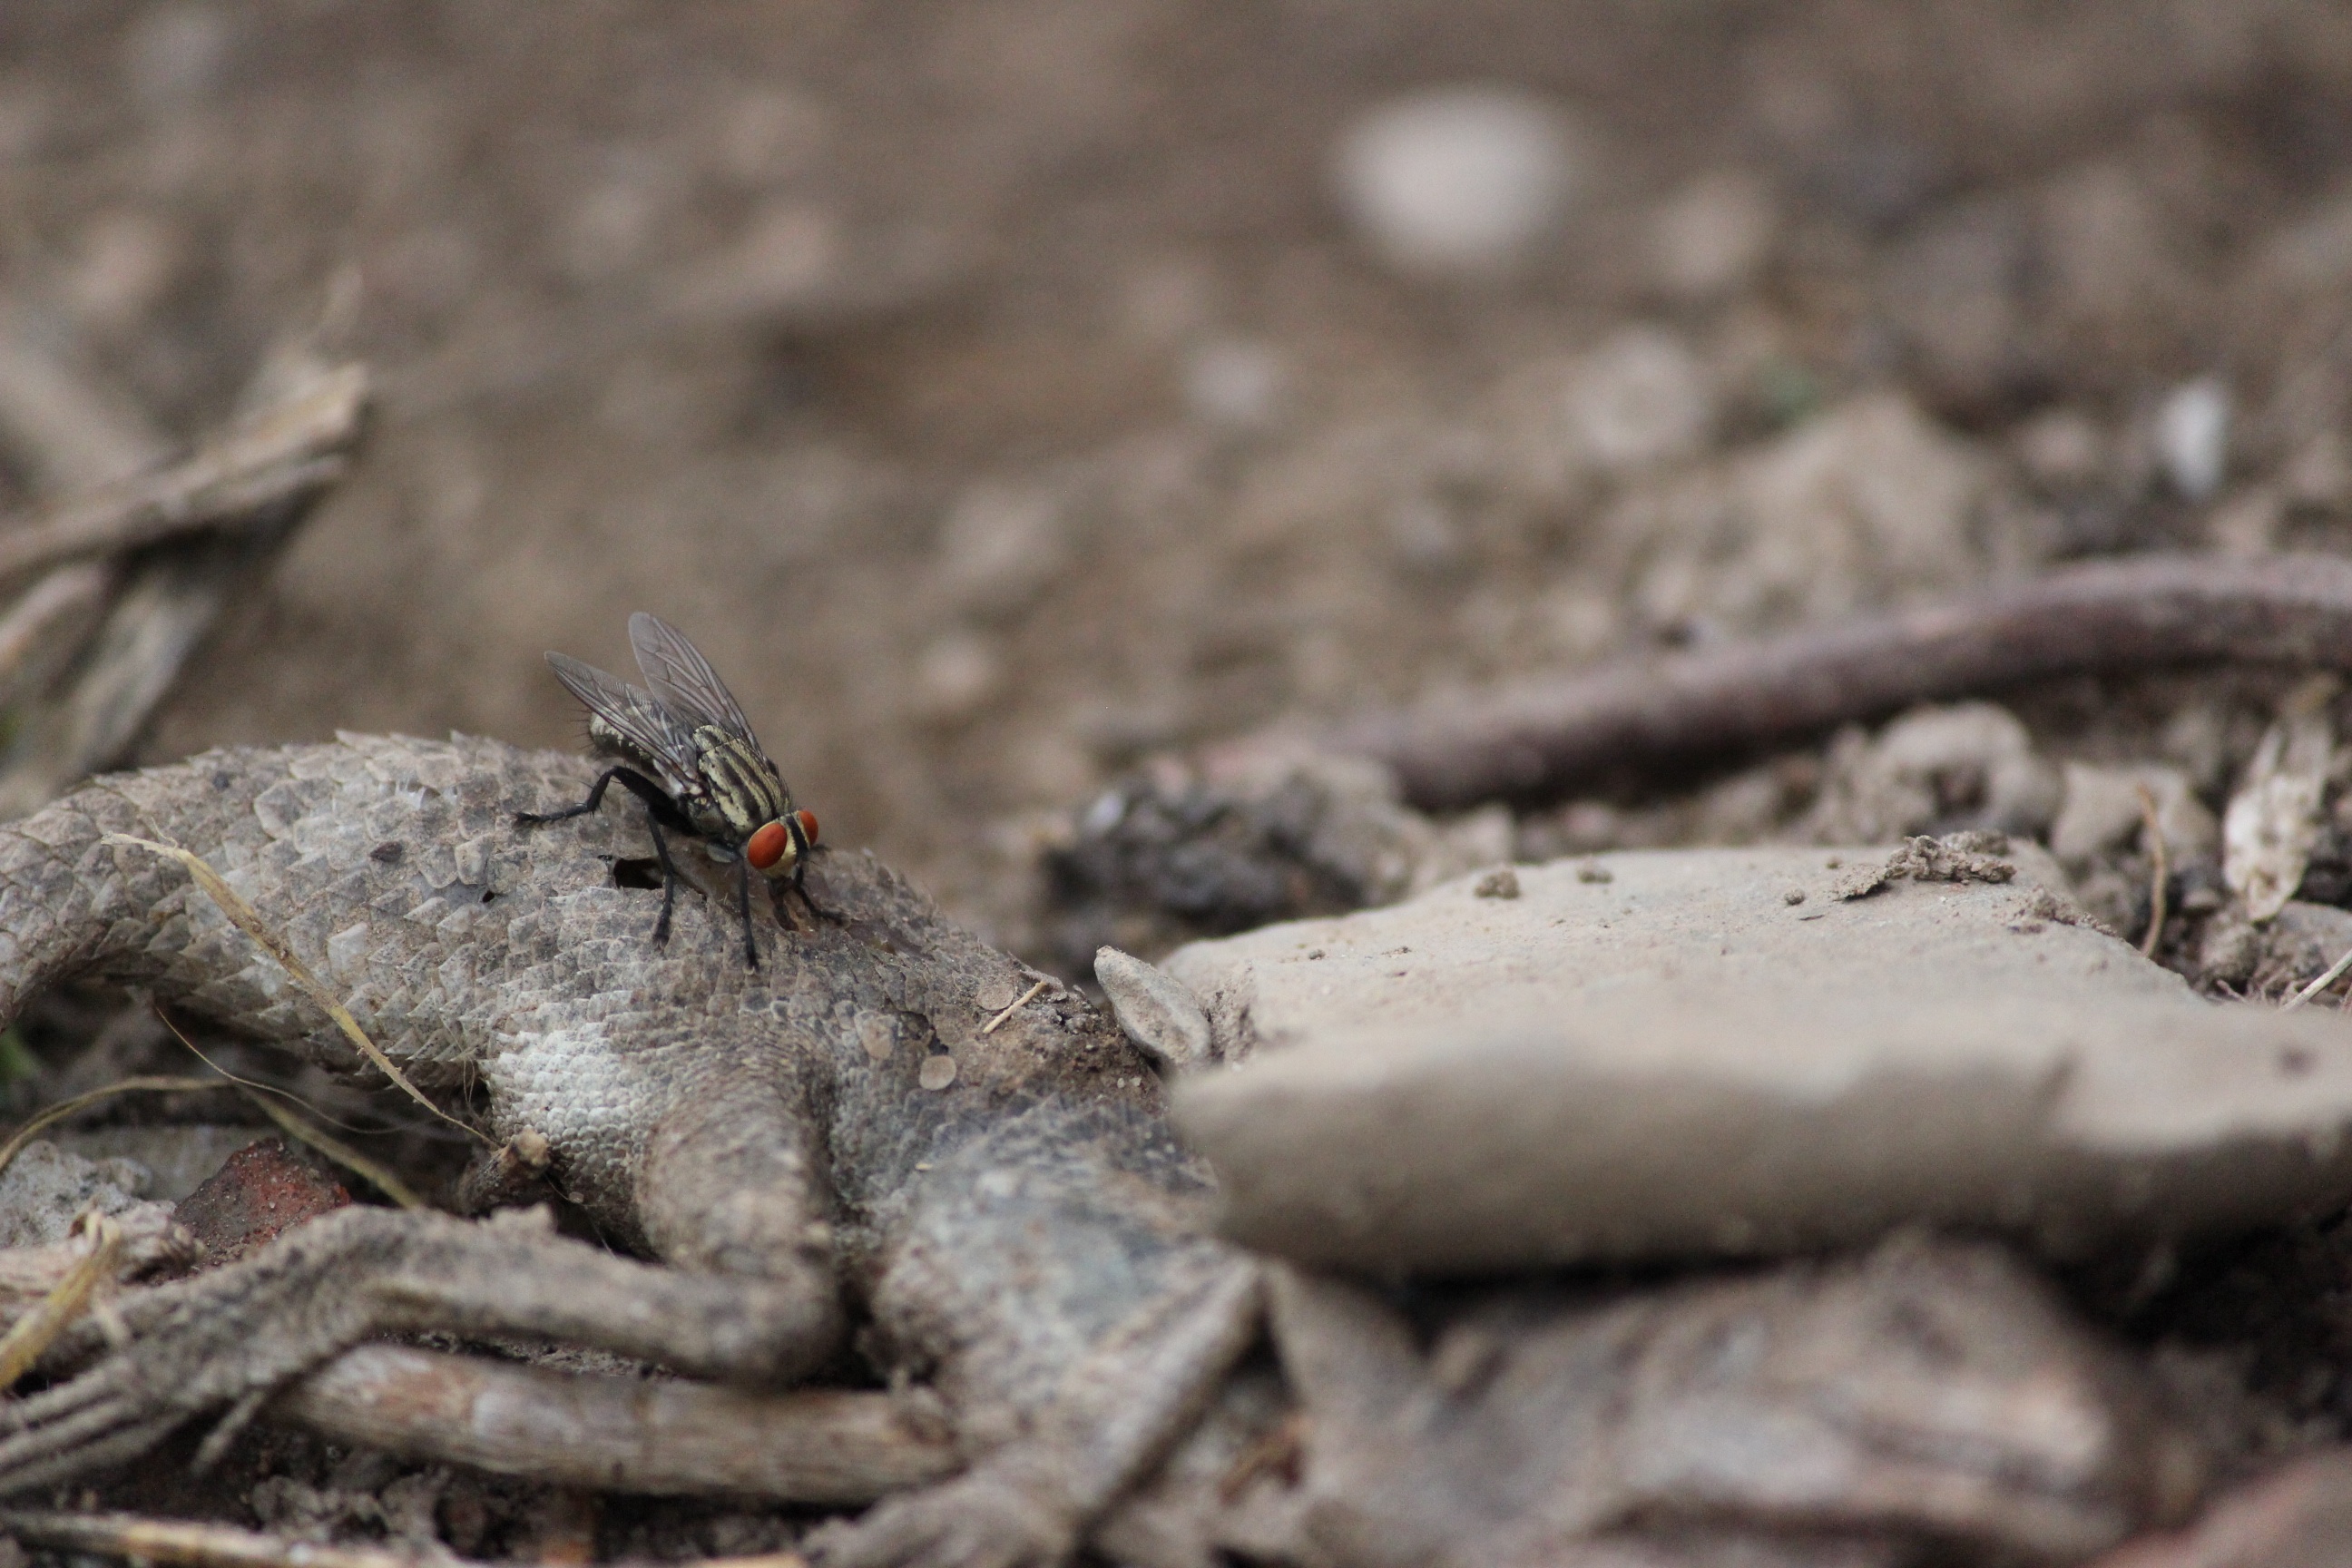
nature, leaf, wildlife, insect, fauna, invertebrate, close up, macro photography